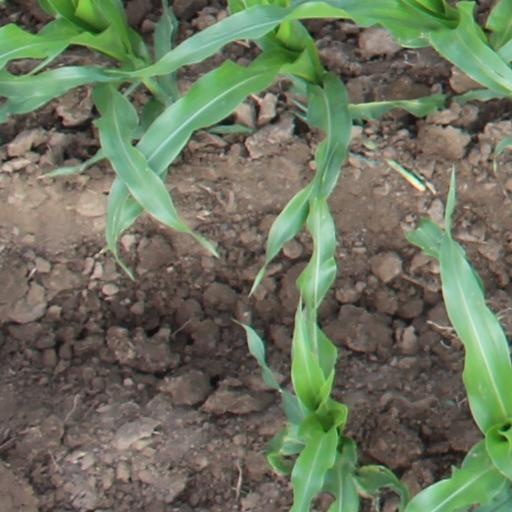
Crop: maize; corn